Winchester rifle

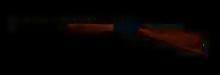
Winchester Model 1892

The Winchester Model 1876, or "Centennial Model", was a heavier-framed rifle than the Models 1866 and 1873, chambered for full-powered centerfire rifle cartridges suitable for big-game hunting, rather than the handgun-sized rimfire and centerfire rounds of its predecessors. While similar in design to the 1873, the 1876 was actually based on a prototype 1868 lever-action rifle that was never commercially produced by Winchester.